June Preisser

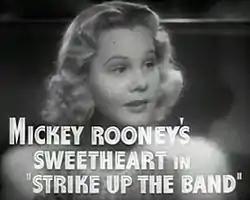
from the trailer for "Gallant Sons" (1940)

The Preisser sisters were successful in the United States, and performed in Europe, including for George VI of the United Kingdom. Cherry retired after she was married on June 22, 1937, thus ending their team. In 1938, June tumbled alone in the Broadway musical "You Never Know".